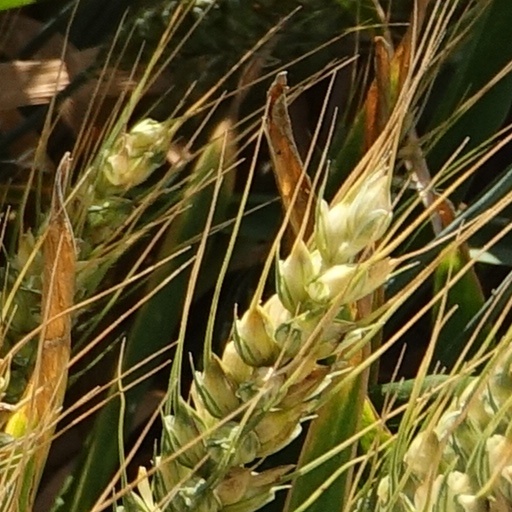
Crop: wheat